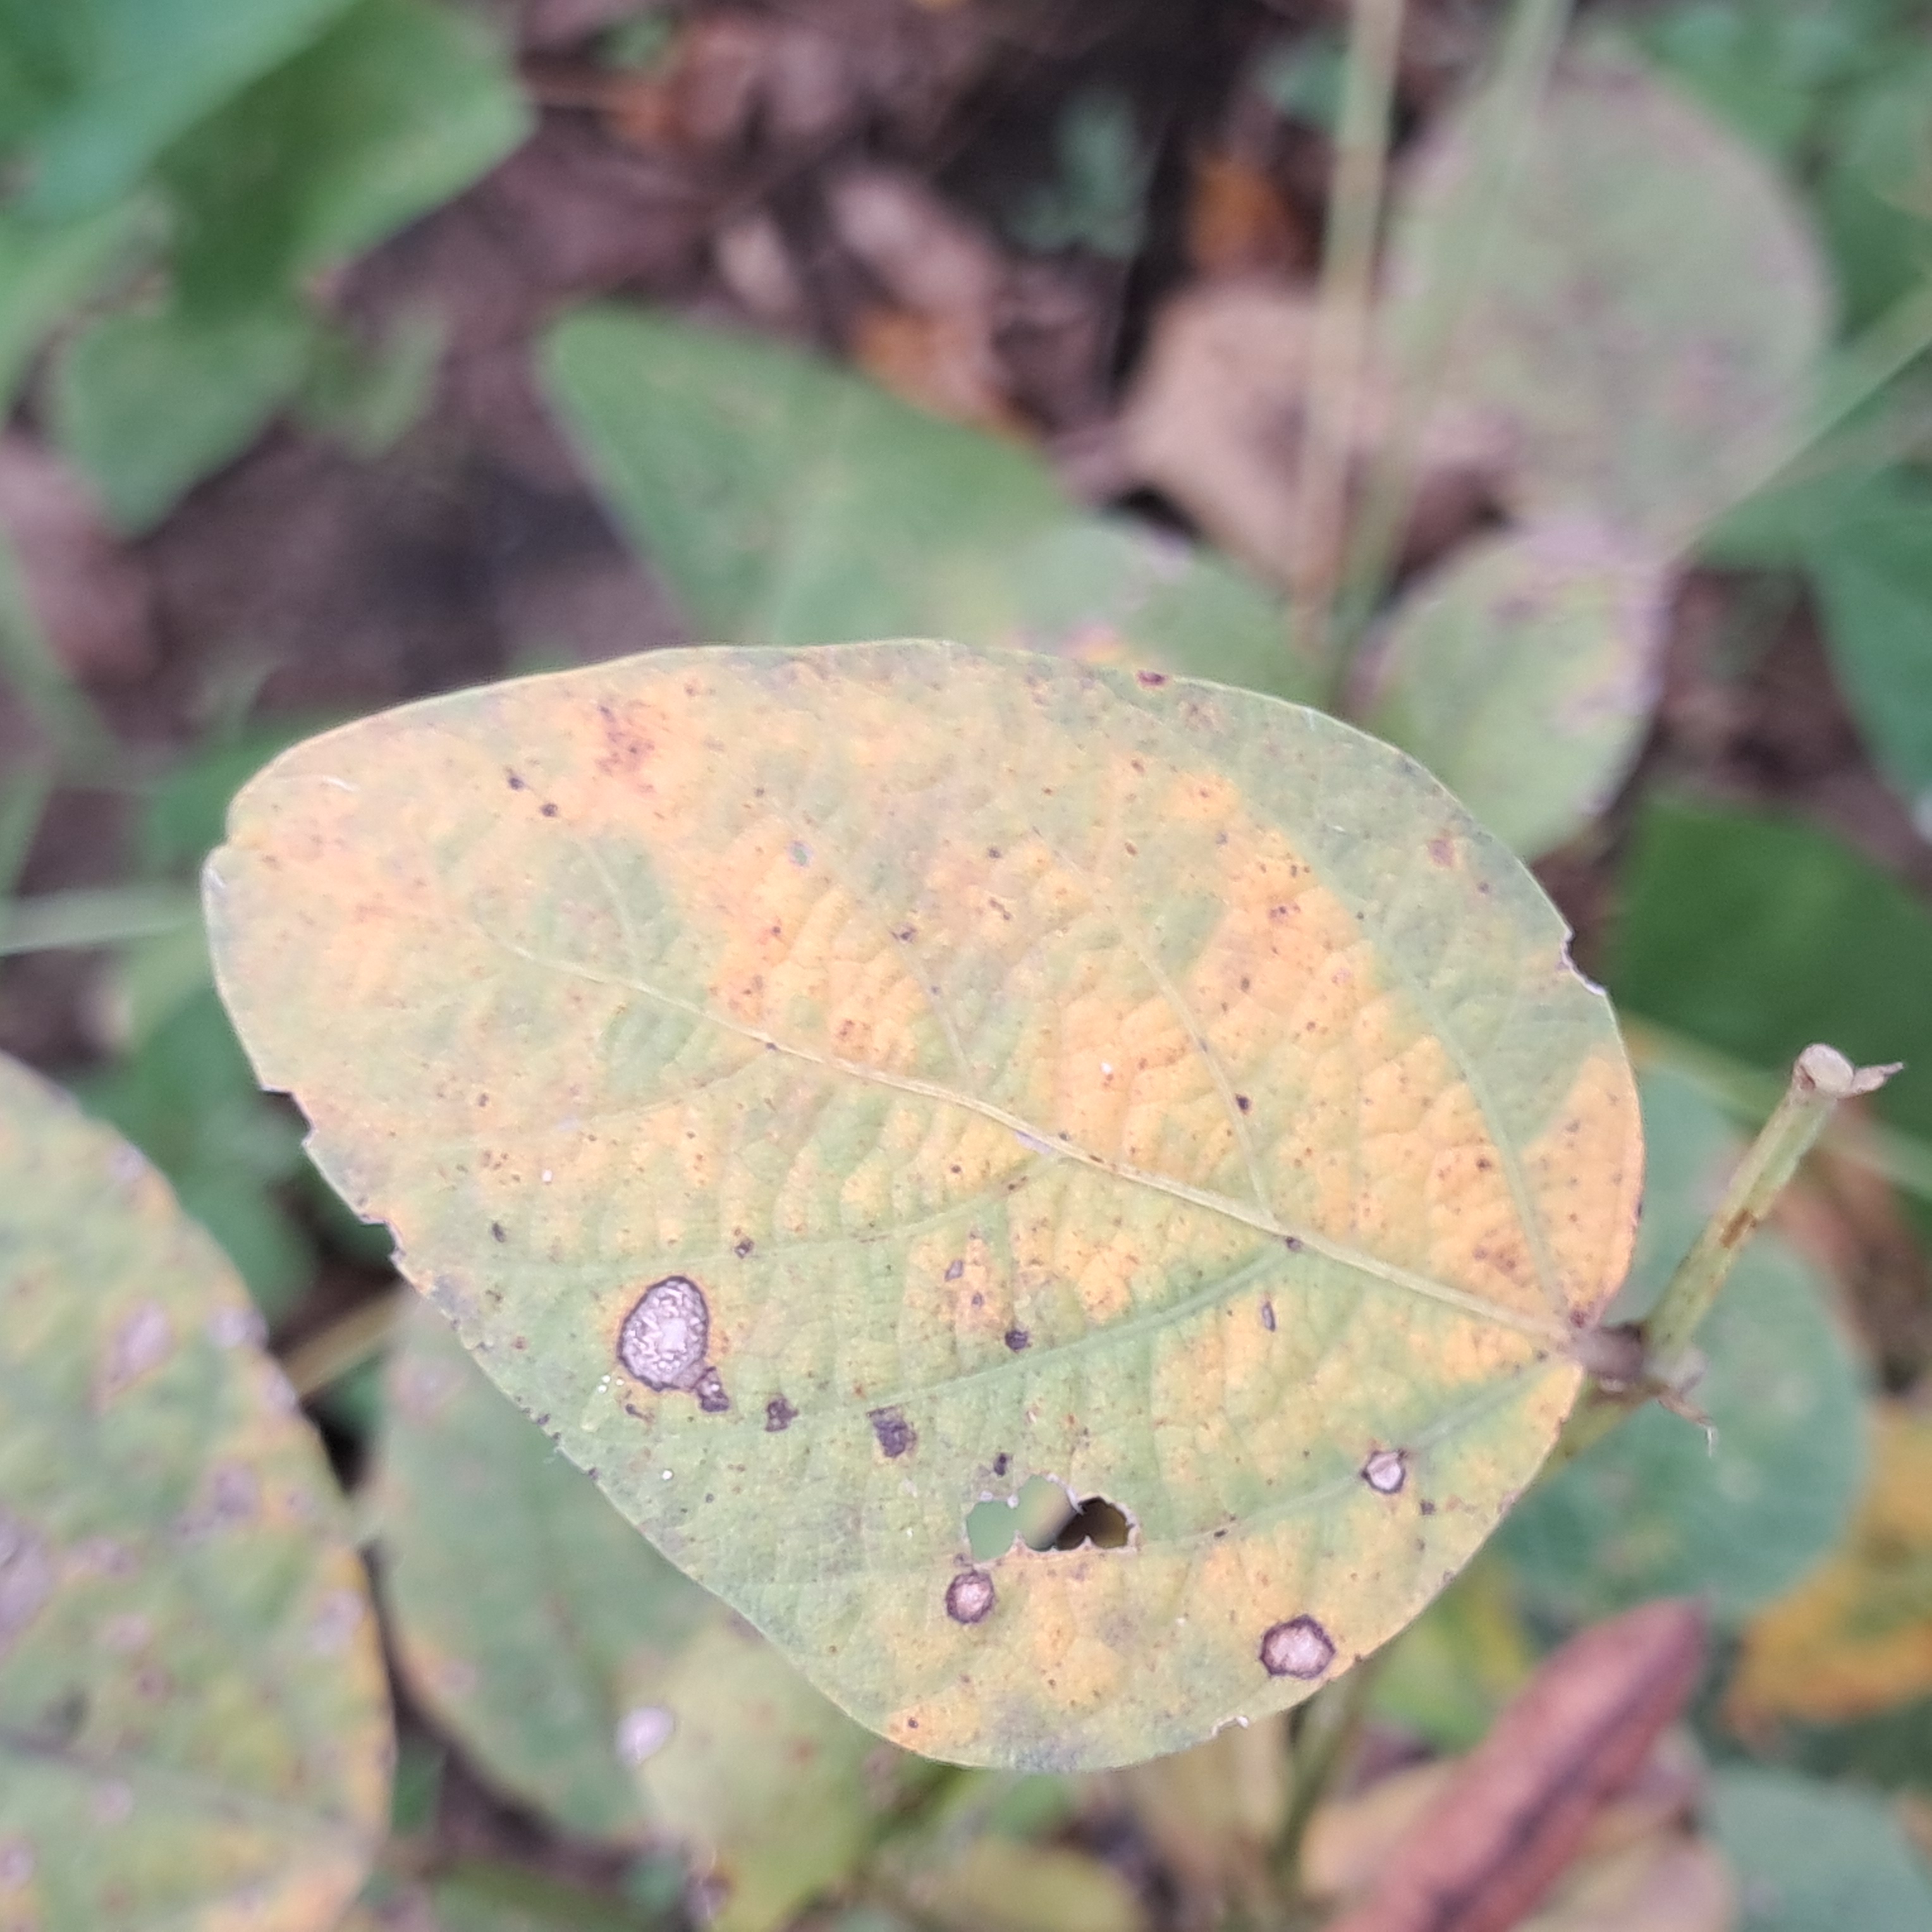
Label: Frog_Leaf_Eye